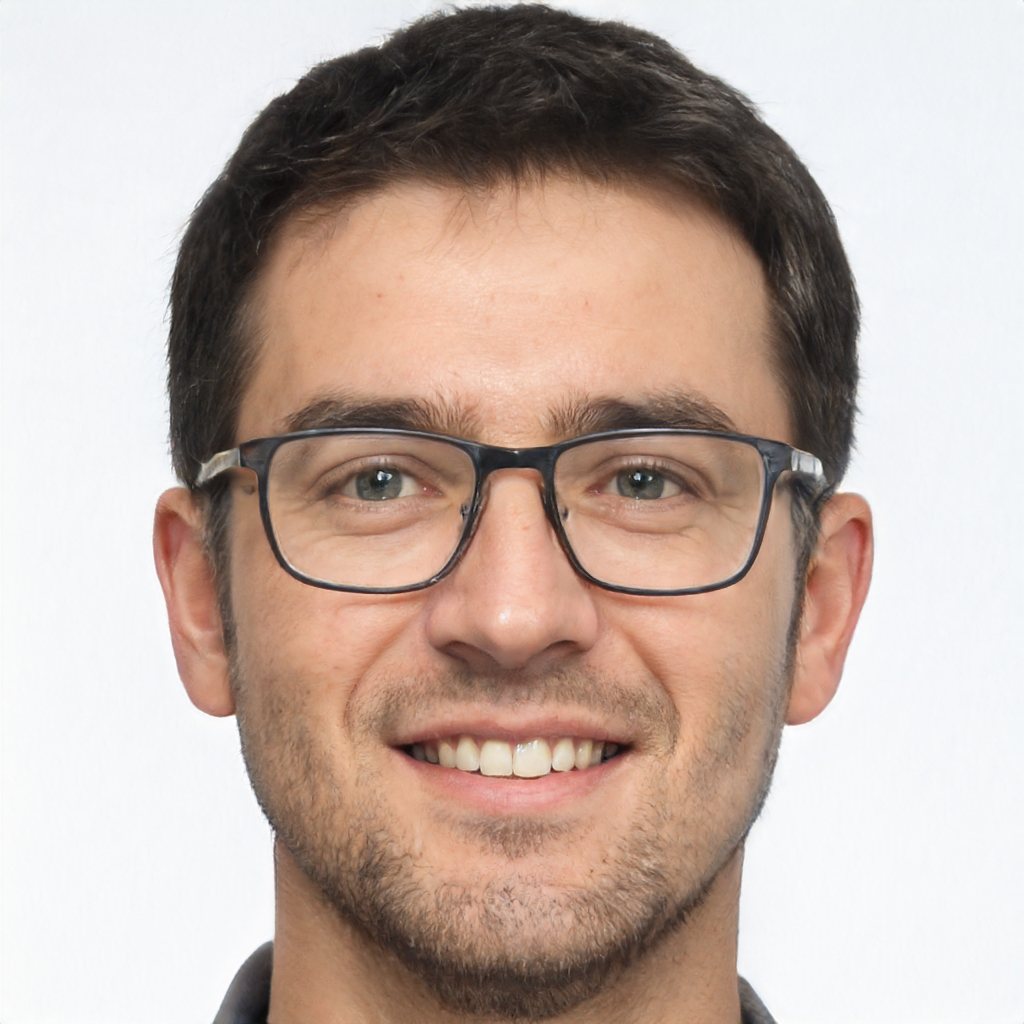
Gender: Male